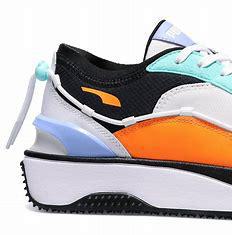
Brand: Puma
Model: Cruise Rider